Ascocoryne sarcoides

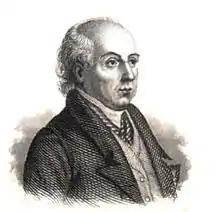
Nikolaus Joseph von Jacquin first described "A. sarcoides" in 1781

The taxonomical history of this fungus has been complicated by the fact that its life cycle allows for both an imperfect (making asexual spores, or conidia) or perfect (making sexual spores) form; at various times authors have assigned names to one or the other form, but these names have often been at odds with the accepted rules of fungal nomenclature. It was originally described in 1781 by the Dutch scientist Nikolaus Joseph von Jacquin as "Lichen sarcoides". Christian Hendrik Persoon called it "Peziza sarcoides" in 1801. Elias Magnus Fries, in his 1822 publication "Systema Mycologicum", described the imperfect state of the fungus under the name "Tremella sarcoides". The genus name "Coryne" was first used in 1851 by Bonorden, who proposed "Coryne sarcoides" for the imperfect state; in 1865 the Tulasne brothers (Charles and Louis René) used "Coryne" to refer to both the perfect and imperfect forms. It was designated the type species for the genus in a 1931 publication by Clements and Shear.